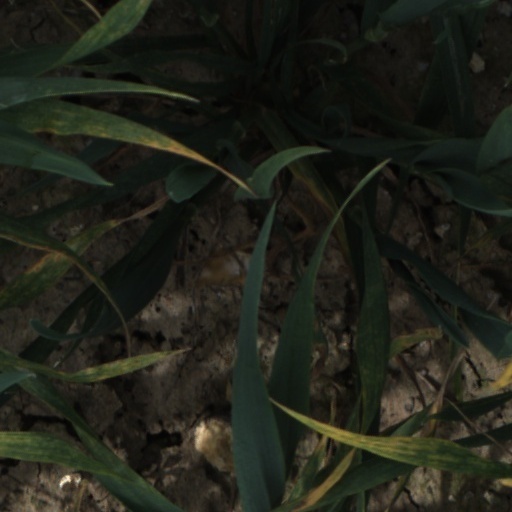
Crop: wheat